Strokestown

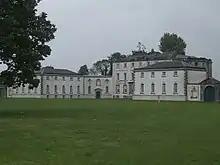
Strokestown House

As of 2021, a number of buildings on the main street in Strokestown lie vacant, representing (according to a 2021 "Irish Times" article) "architectural evidence of Strokestown’s decline". The growing number of derelict buildings has had a significant impact on Strokestown's streetscape. The town, which was once home to three department stores as well as three bank branches, is now home to none, with the last bank branch closing its doors in October 2021. The once "bustling weekly market" at the old Market House now houses just four stalls.